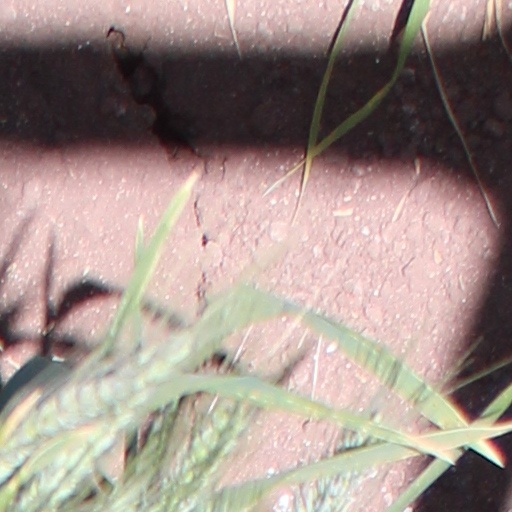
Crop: wheat